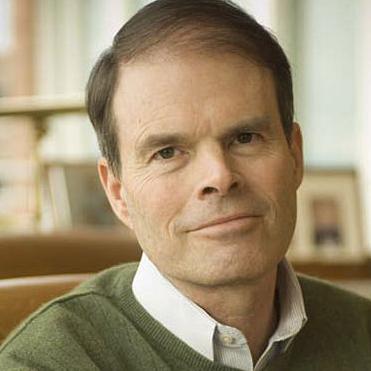
Age: 58